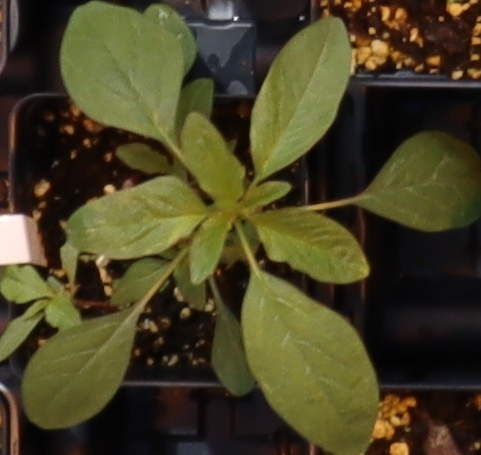
Label: Waterhemp